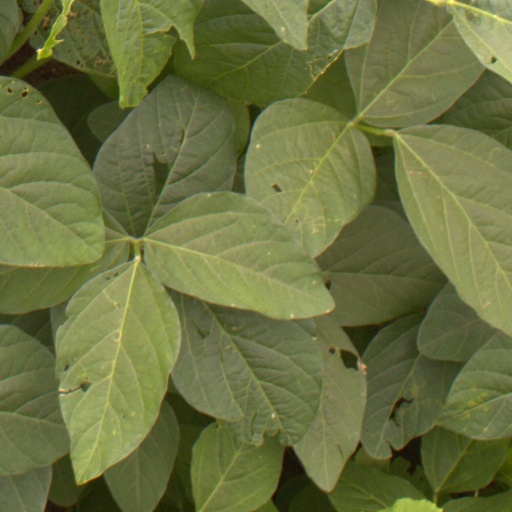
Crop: soybean